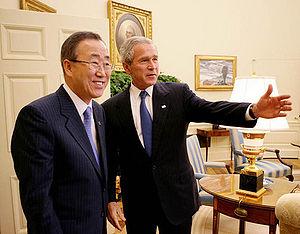
George Walker Bush /d͡ʒɔɹd͡ʒ wɔkɚ bʊʃ/, né le 6 juillet 1946 à New Haven, fils de George H. W. Bush et de sa femme, née Barbara Pierce, est un homme d'État américain, 43ᵉ président des États-Unis, en fonction du 20 janvier 2001 au 20 janvier 2009.